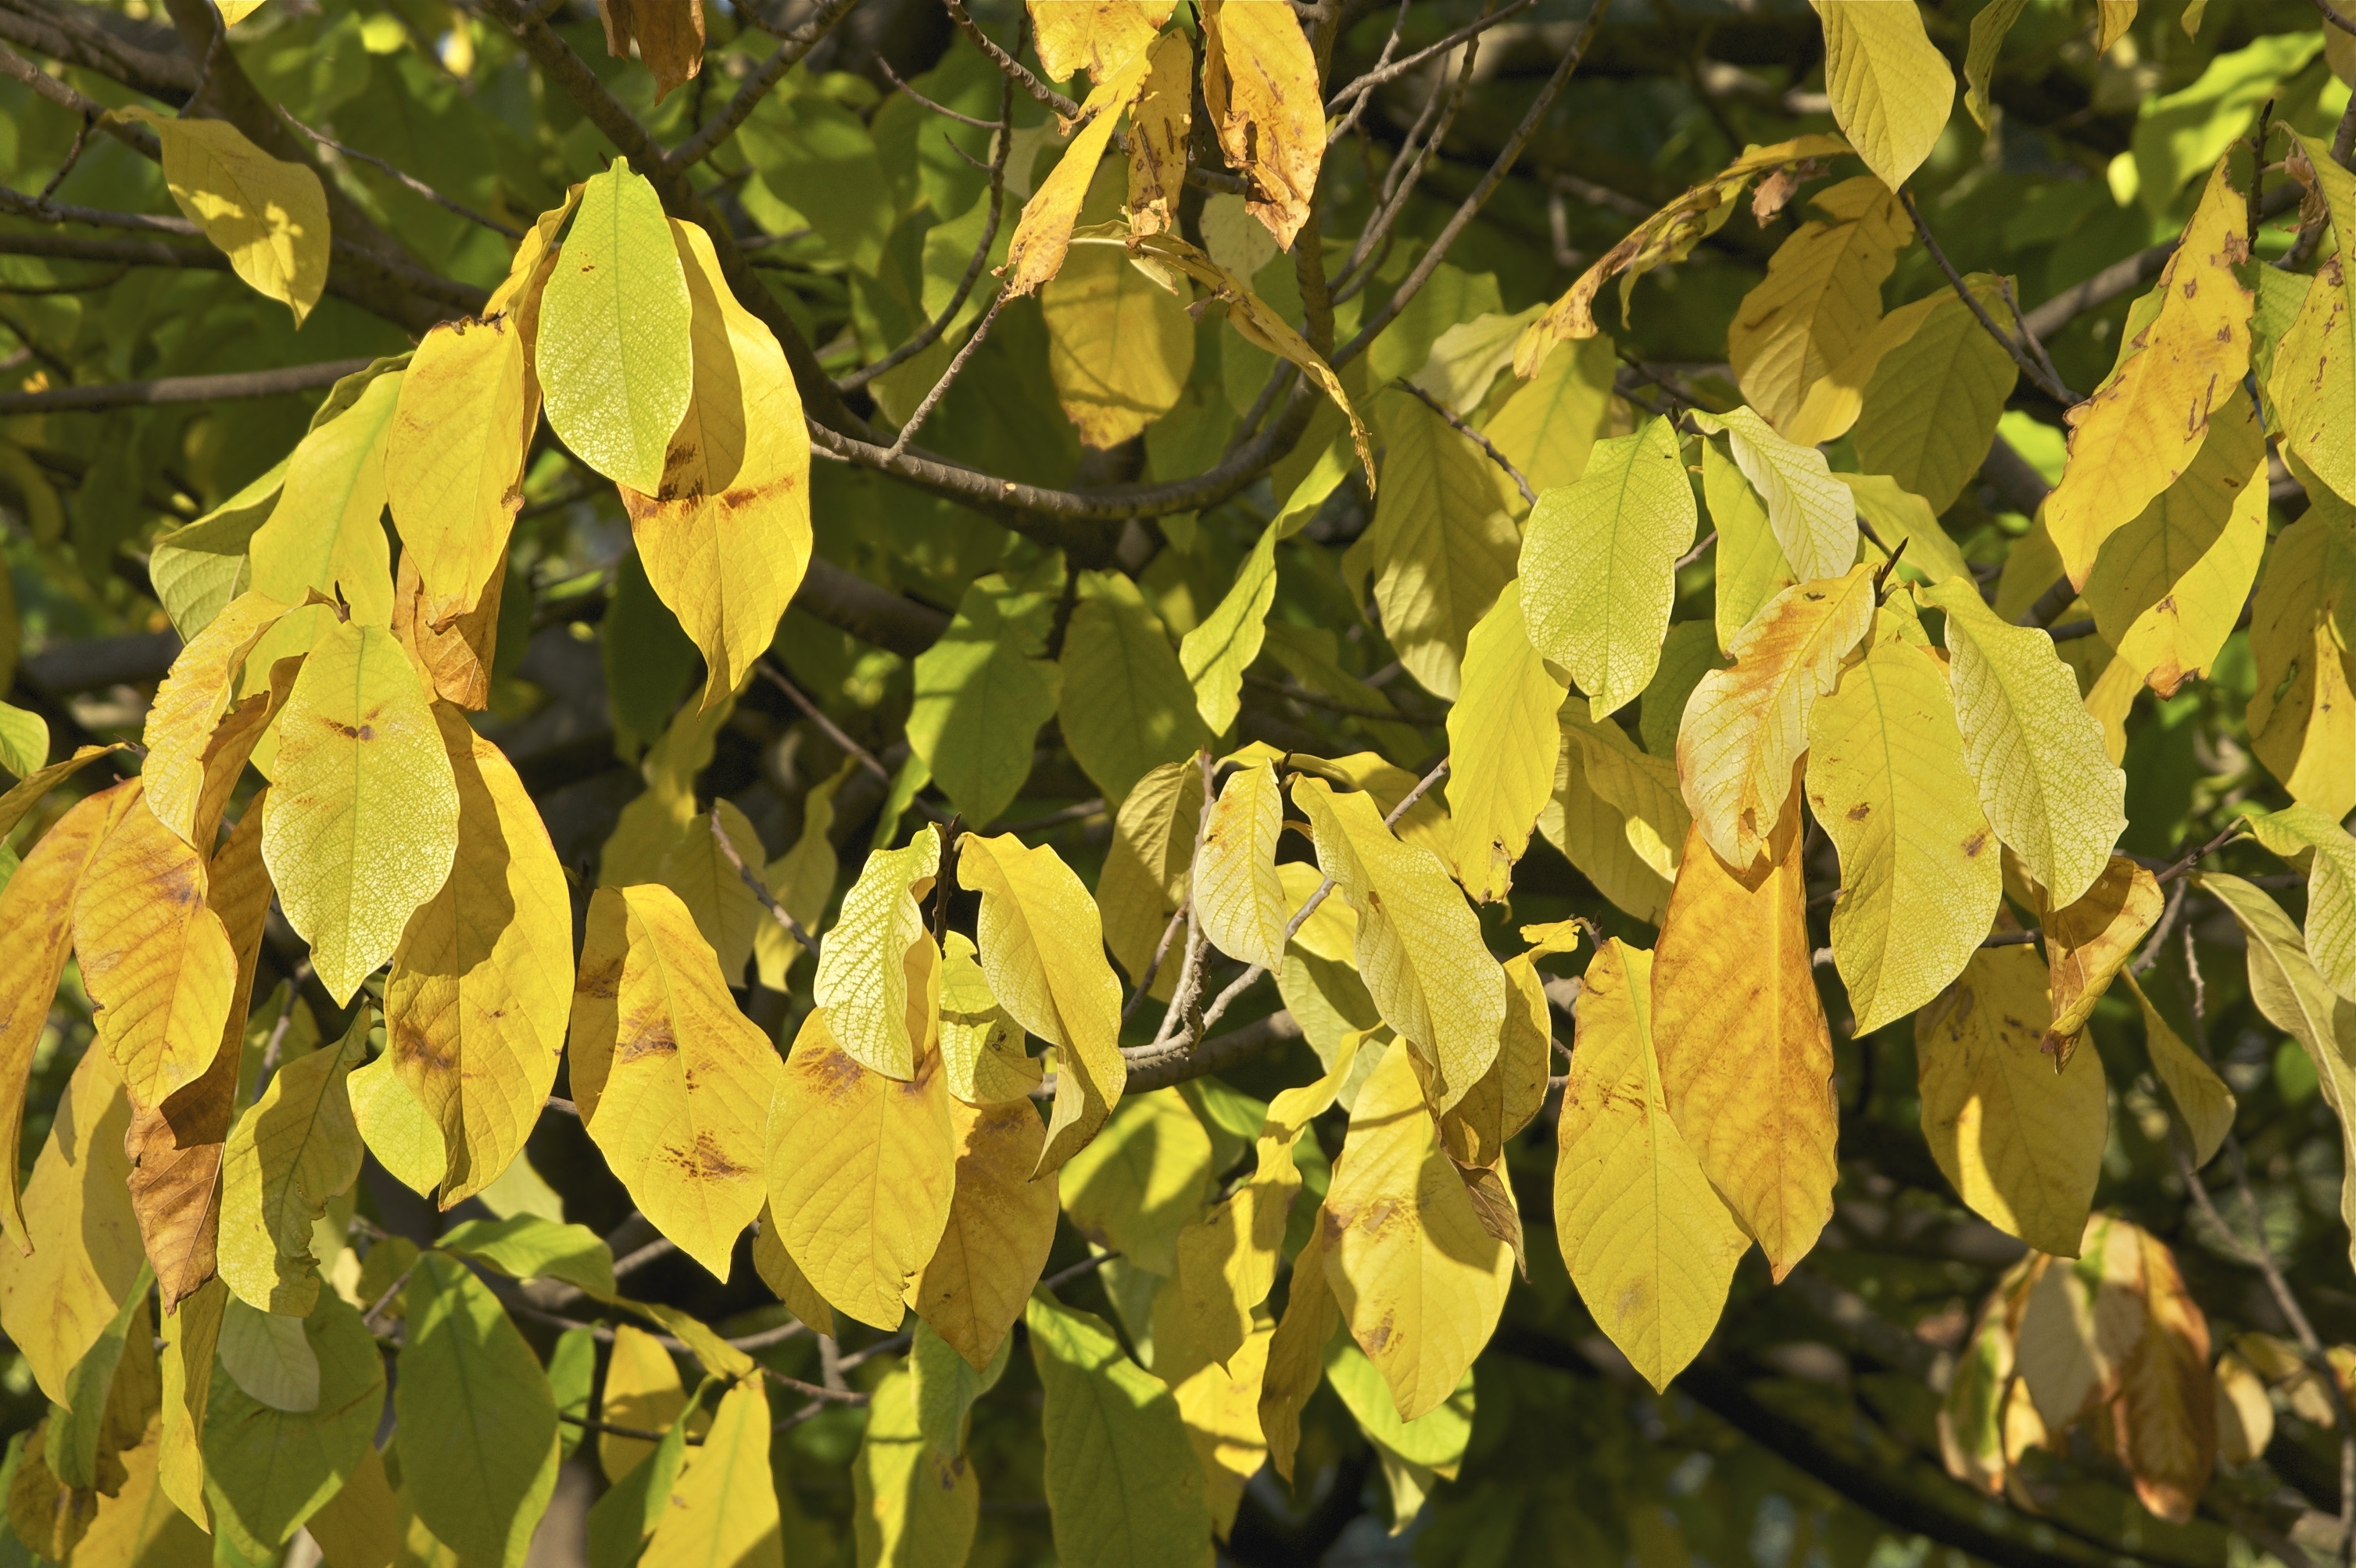
tree, branch, plant, sunlight, leaf, flower, food, produce, autumn, yellow, flora, season, leaves, shrub, deciduous, ginkgo, flowering plant, maidenhair tree, woody plant, land plant, asimina triloba, pawpaw, paw paw, common pawpaw